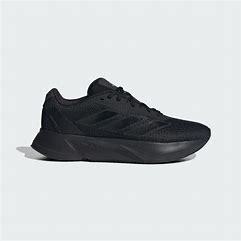
Brand: Adidas
Model: Duramo SL Lauf